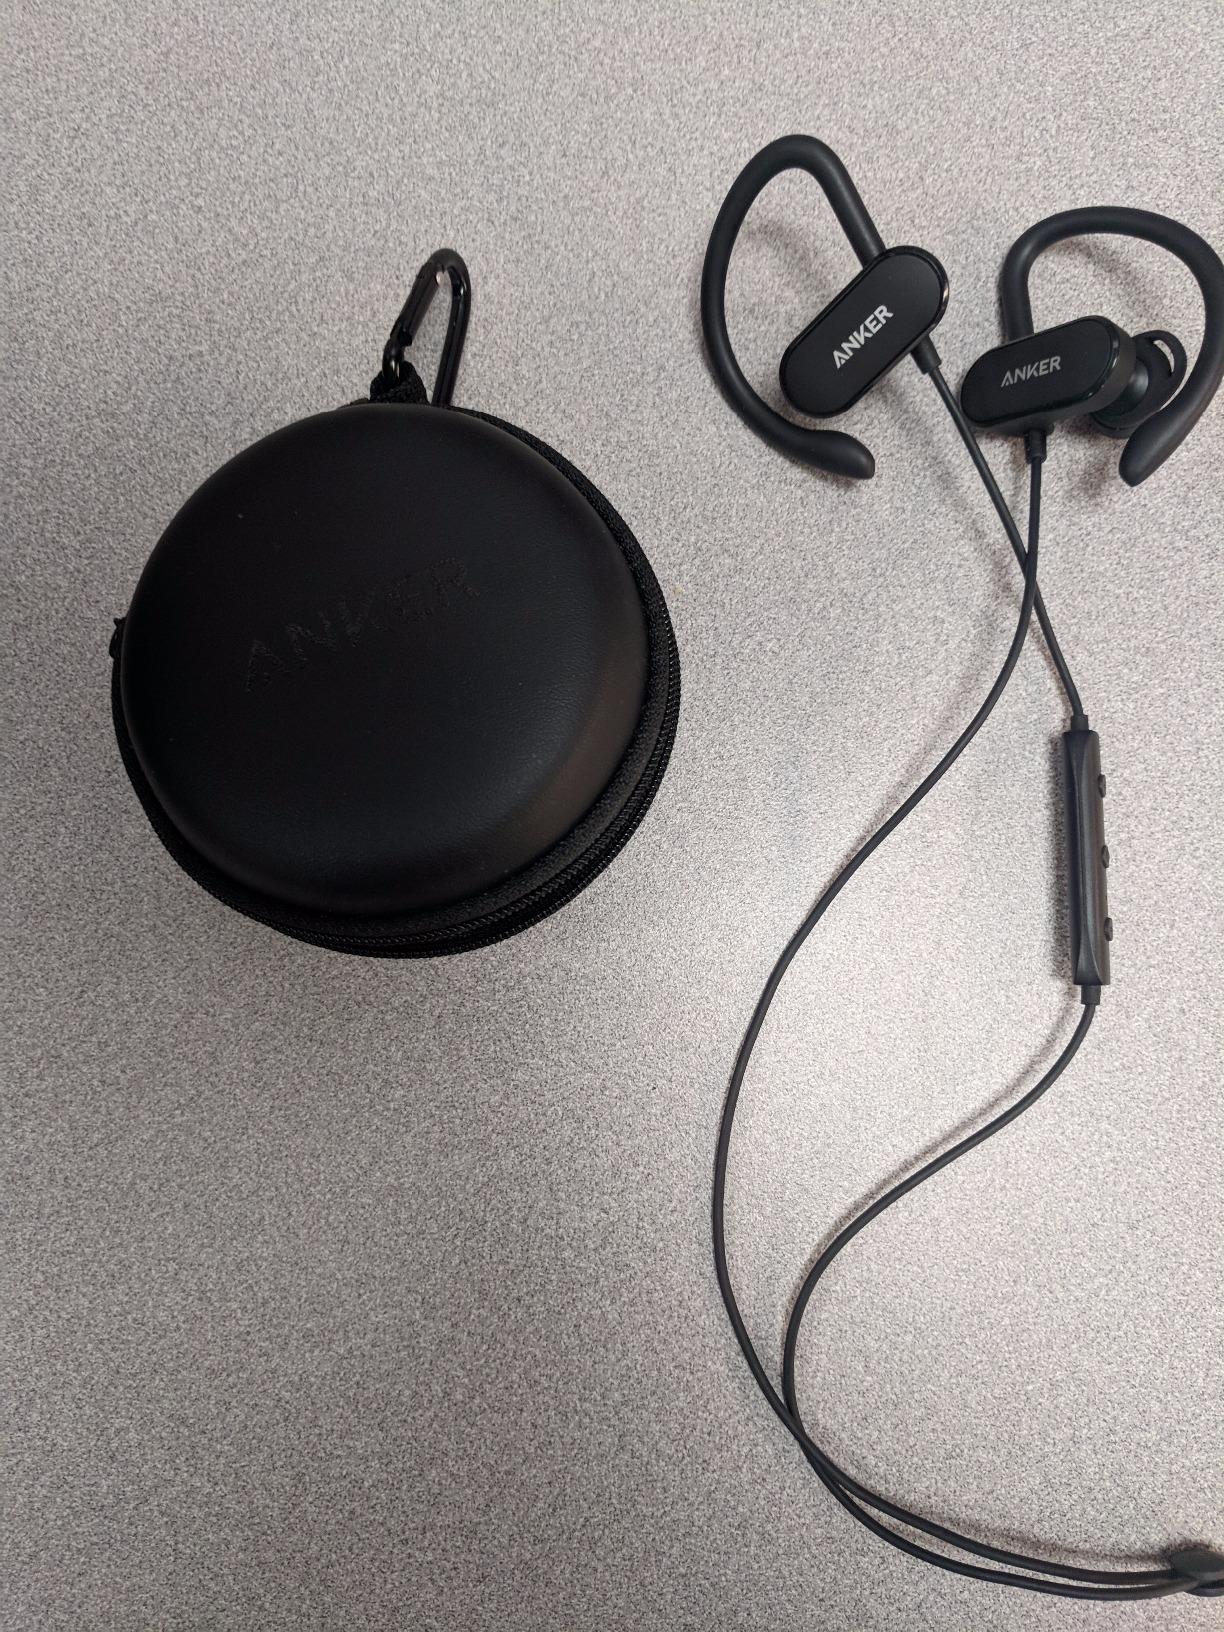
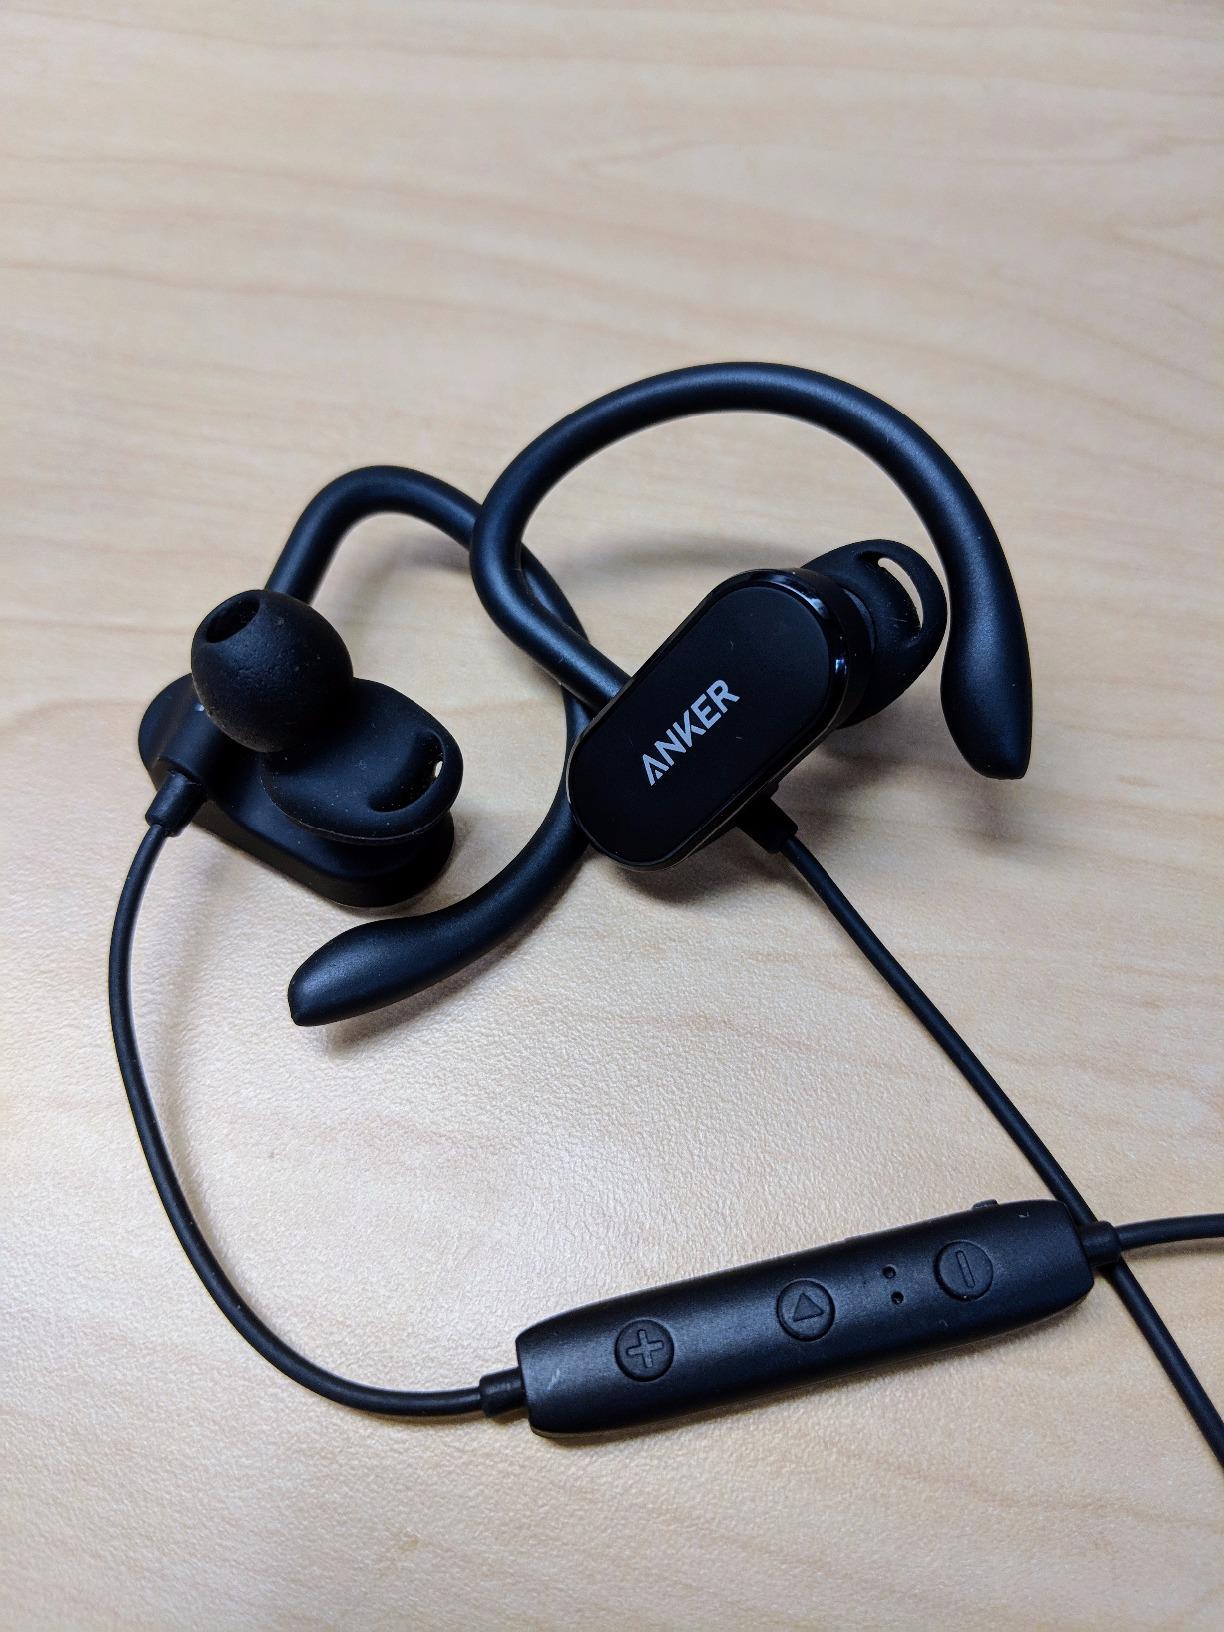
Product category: headphones
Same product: yes